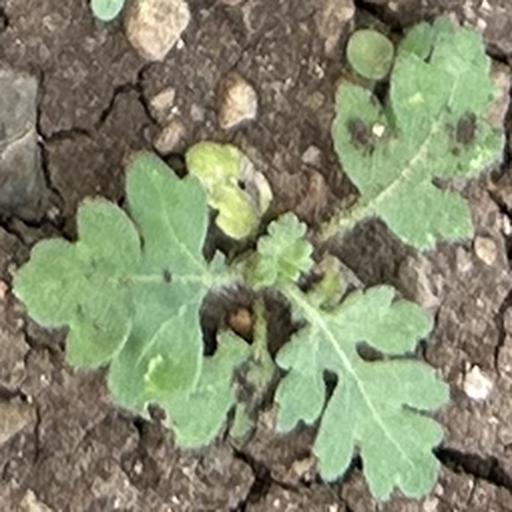
Weed species: Gajar_gavat_(Parthenium hysterophorus)